Transport in Hong Kong

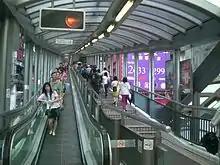
Central–Mid-Levels escalator

Hong Kong has three heliports. Shun Tak Heliport (ICAO: VHST) is located in the Hong Kong–Macau Ferry Terminal, by the Shun Tak Centre, in Sheung Wan, on Hong Kong Island. Another is located in southwest Kowloon, near Kowloon station. The other is located inside Hong Kong International Airport.